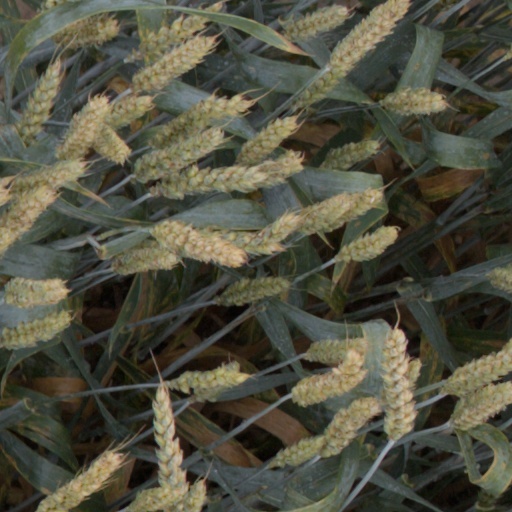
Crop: wheat